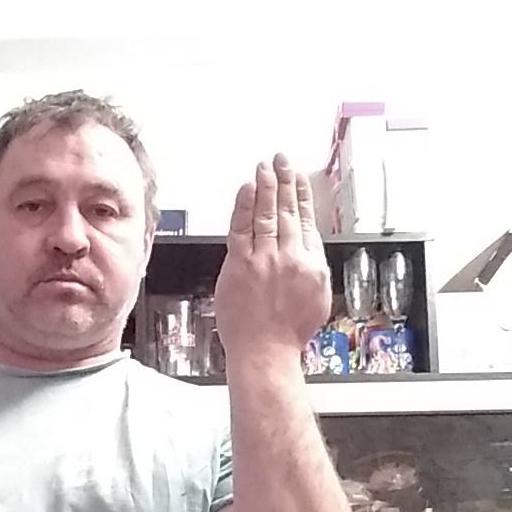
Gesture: stop_inverted